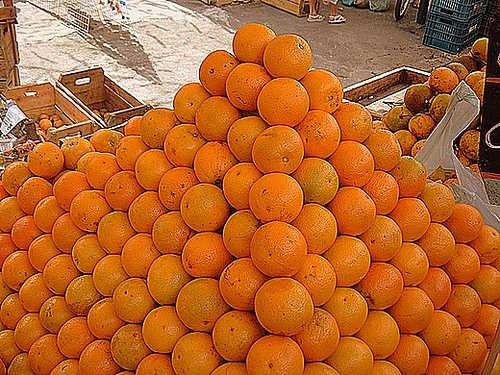
Label: Orange